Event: Nepal Earthquake
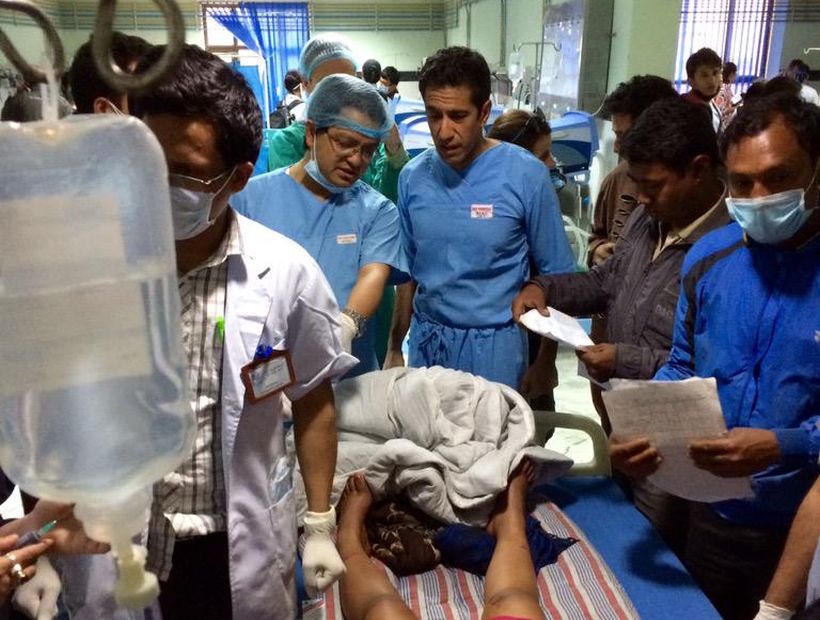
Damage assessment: no_damage